Burgee

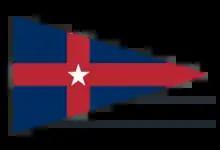
Burgee of the New York Yacht Club

A burgee is a distinguishing flag, regardless of its shape, of a recreational boating organization. In most cases, they have the shape of a pennant.